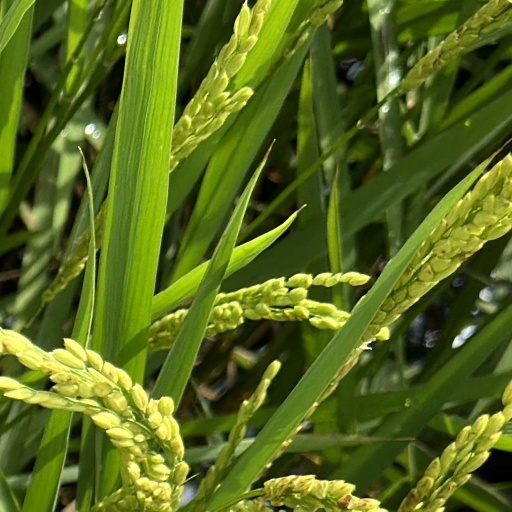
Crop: rice